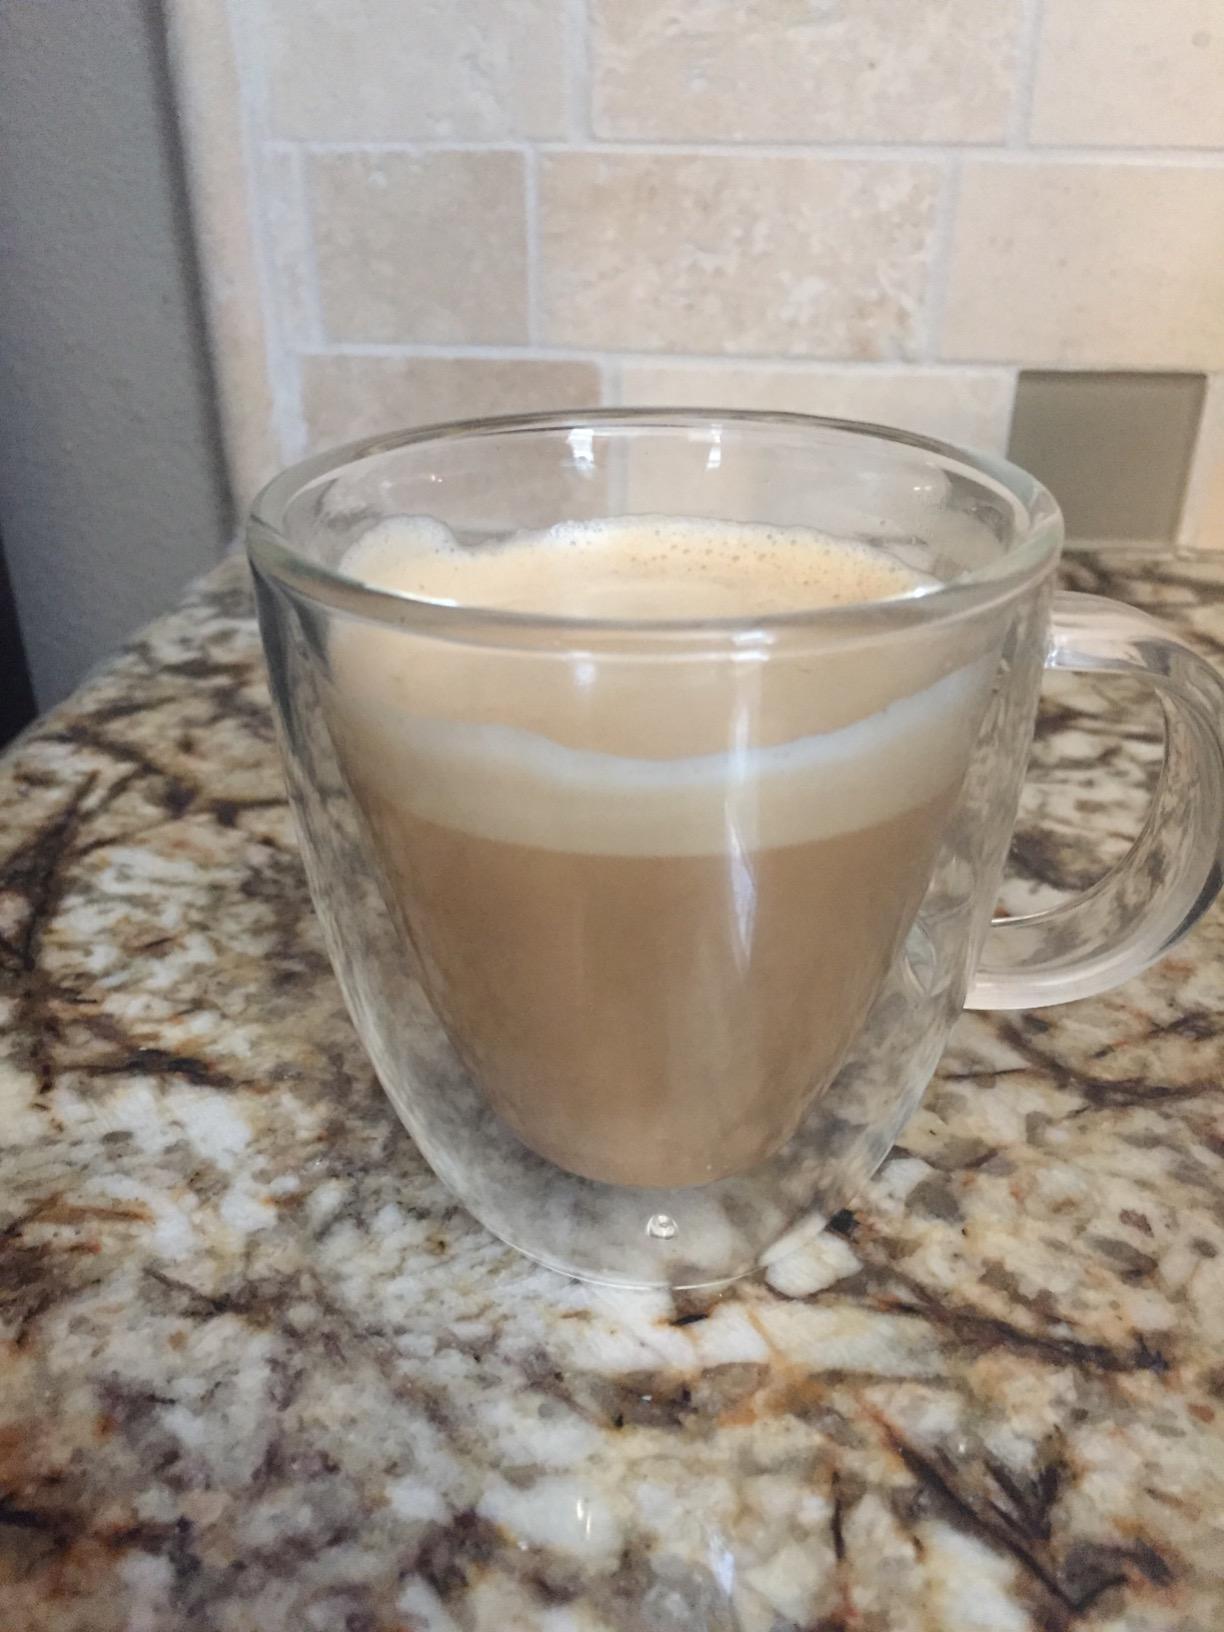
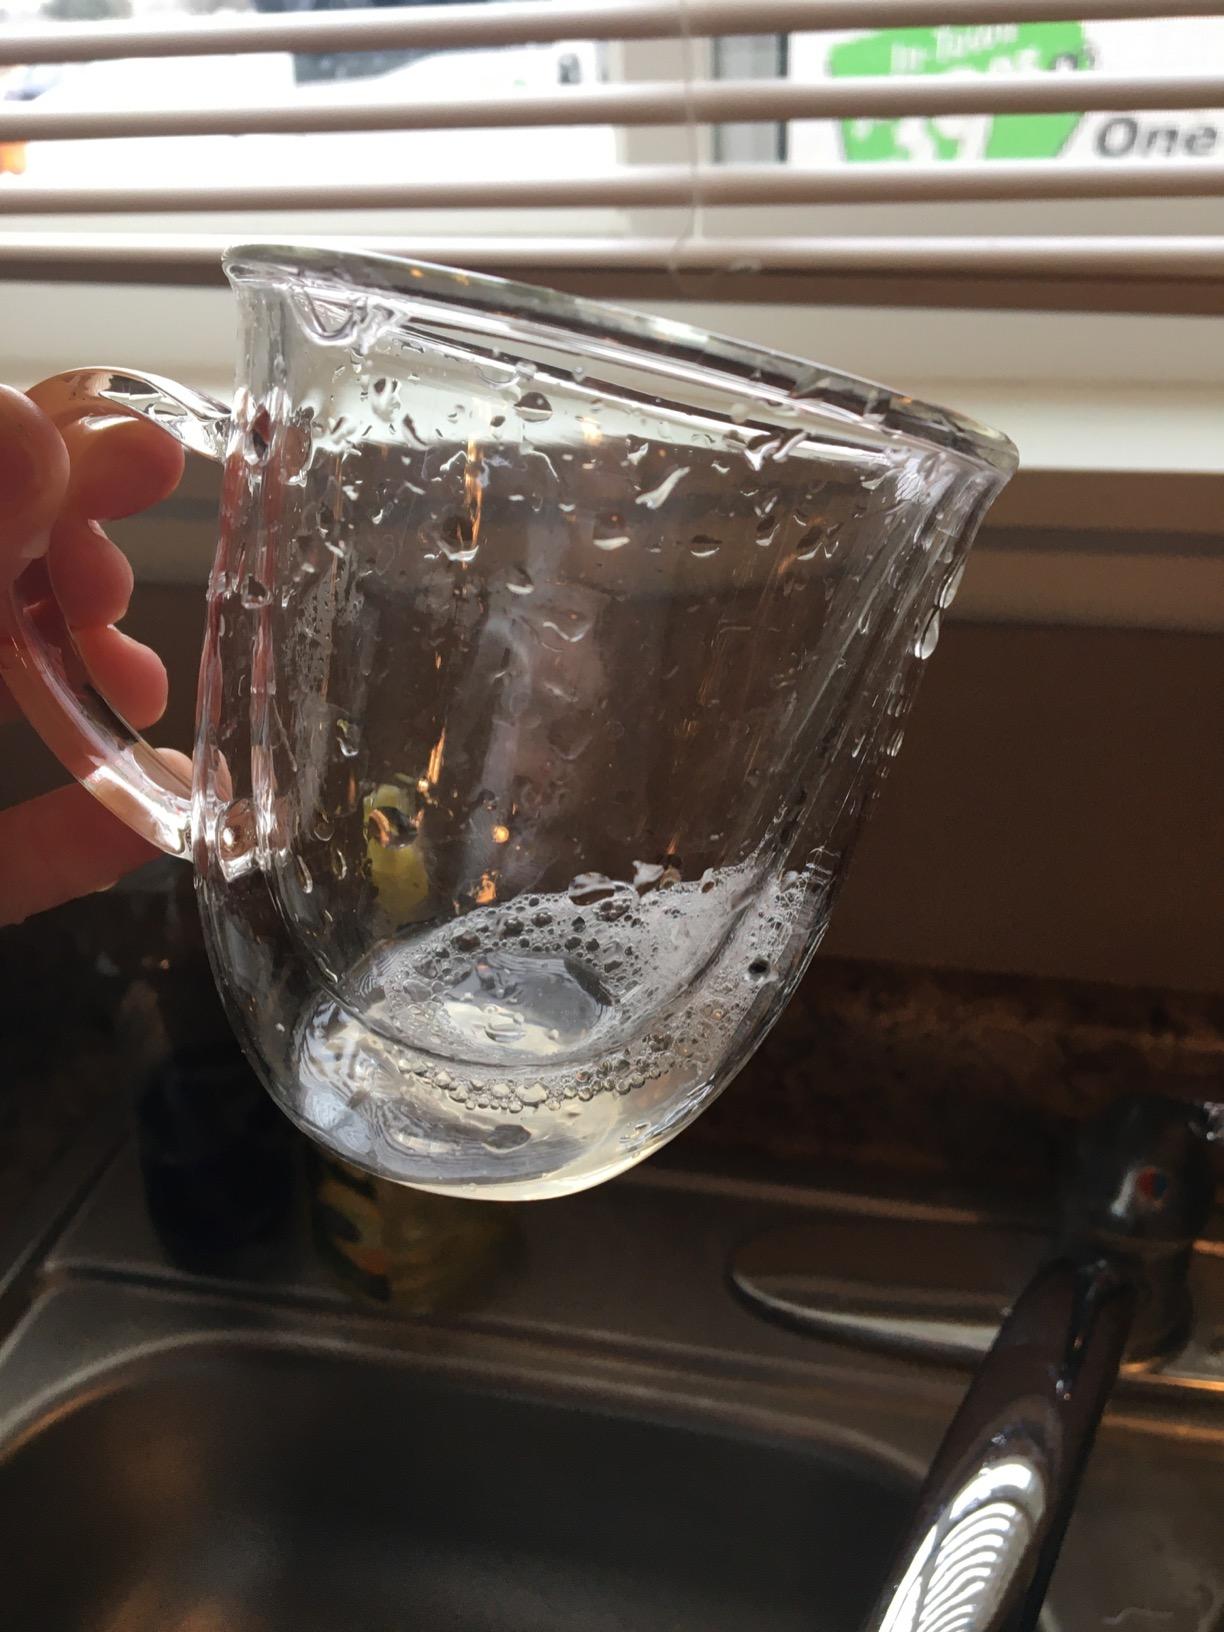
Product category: items_mug
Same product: no